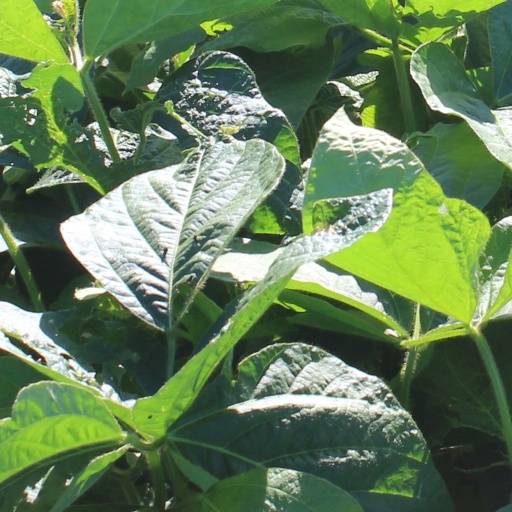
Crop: soybean